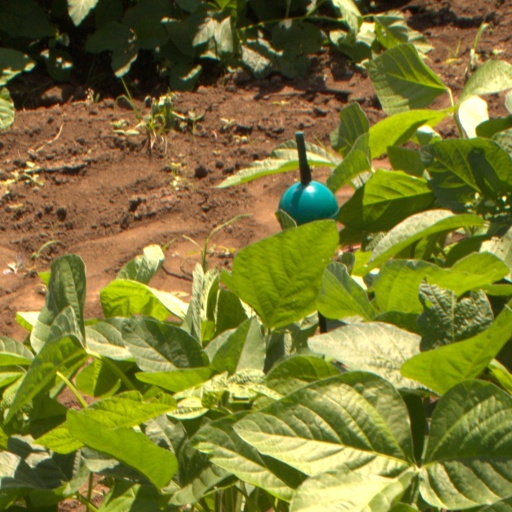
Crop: soybean